Mouat Street, Fremantle

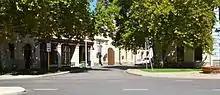
Mouat Street from Phillimore Street

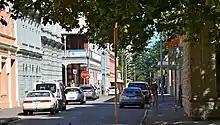
Mouat Street, with the High Street intersection in view

Mouat Street is a street in Fremantle, Western Australia. Historically, the name was often spelled as Mouatt Street.